Blue State Coffee

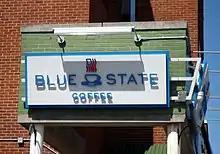
Providence location

Blue State Coffee was a company that ran a group of coffee stores in Providence, Rhode Island, New Haven, Connecticut, and Hartford, Connecticut, selling their own small-batch coffees.